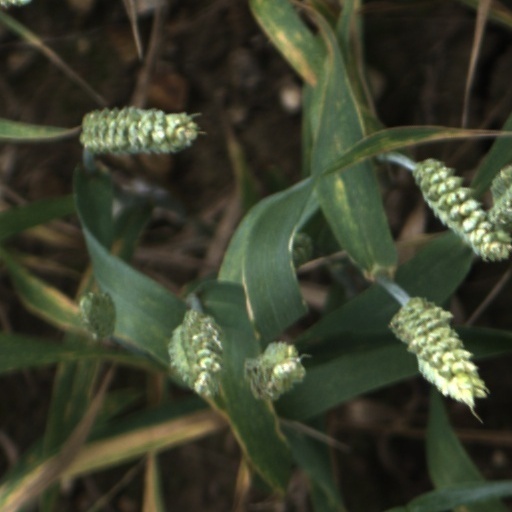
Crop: wheat